Master of the Berswordt Altar

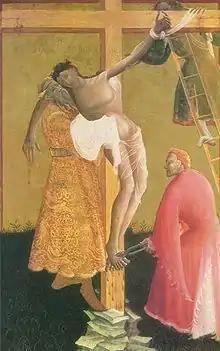
"The Descent from the Cross" (c. 1375–1400), 94 × 60.3 cm. Currently located in the Marienkirche, Dortmund

The Master of the Berswordt Altar (sometimes called the Master of the Crucifixion in the Marienkirche at Dortmund) was a German painter active in the area around Dortmund during the 14th and 15th centuries. A number of works around Westphalia, including one in Bielefeld, are attributed to him. His altar, which he is named after, is in the Marienkirche, Dortmund.